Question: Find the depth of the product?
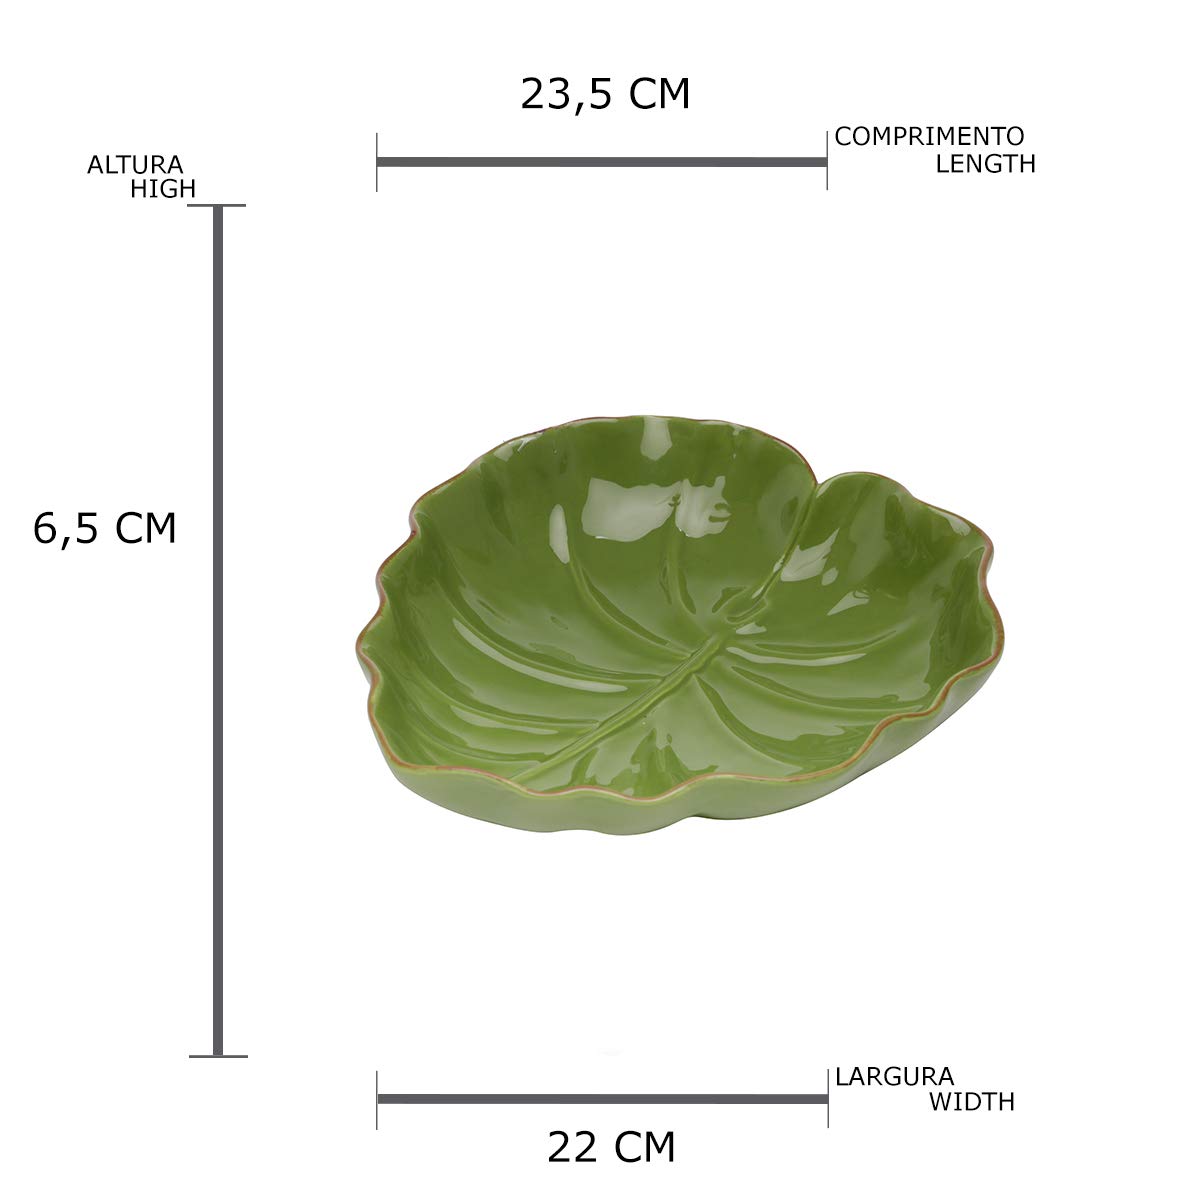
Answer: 22.0 centimetre